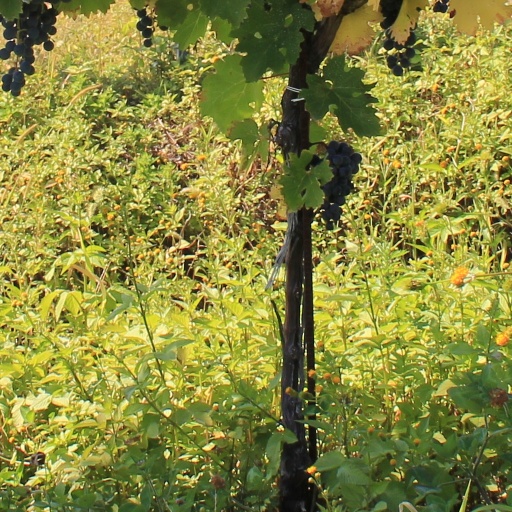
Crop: grape